Charlotte Le Bon

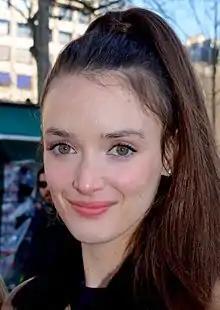
Le Bon in 2015

Charlotte Le Bon (born 4 September 1986) is a Canadian actress and director based in Paris. She is known for her work in the Canal+ talk show "Le Grand Journal", and the films "Yves Saint Laurent", "The Hundred-Foot Journey", and "The Walk".